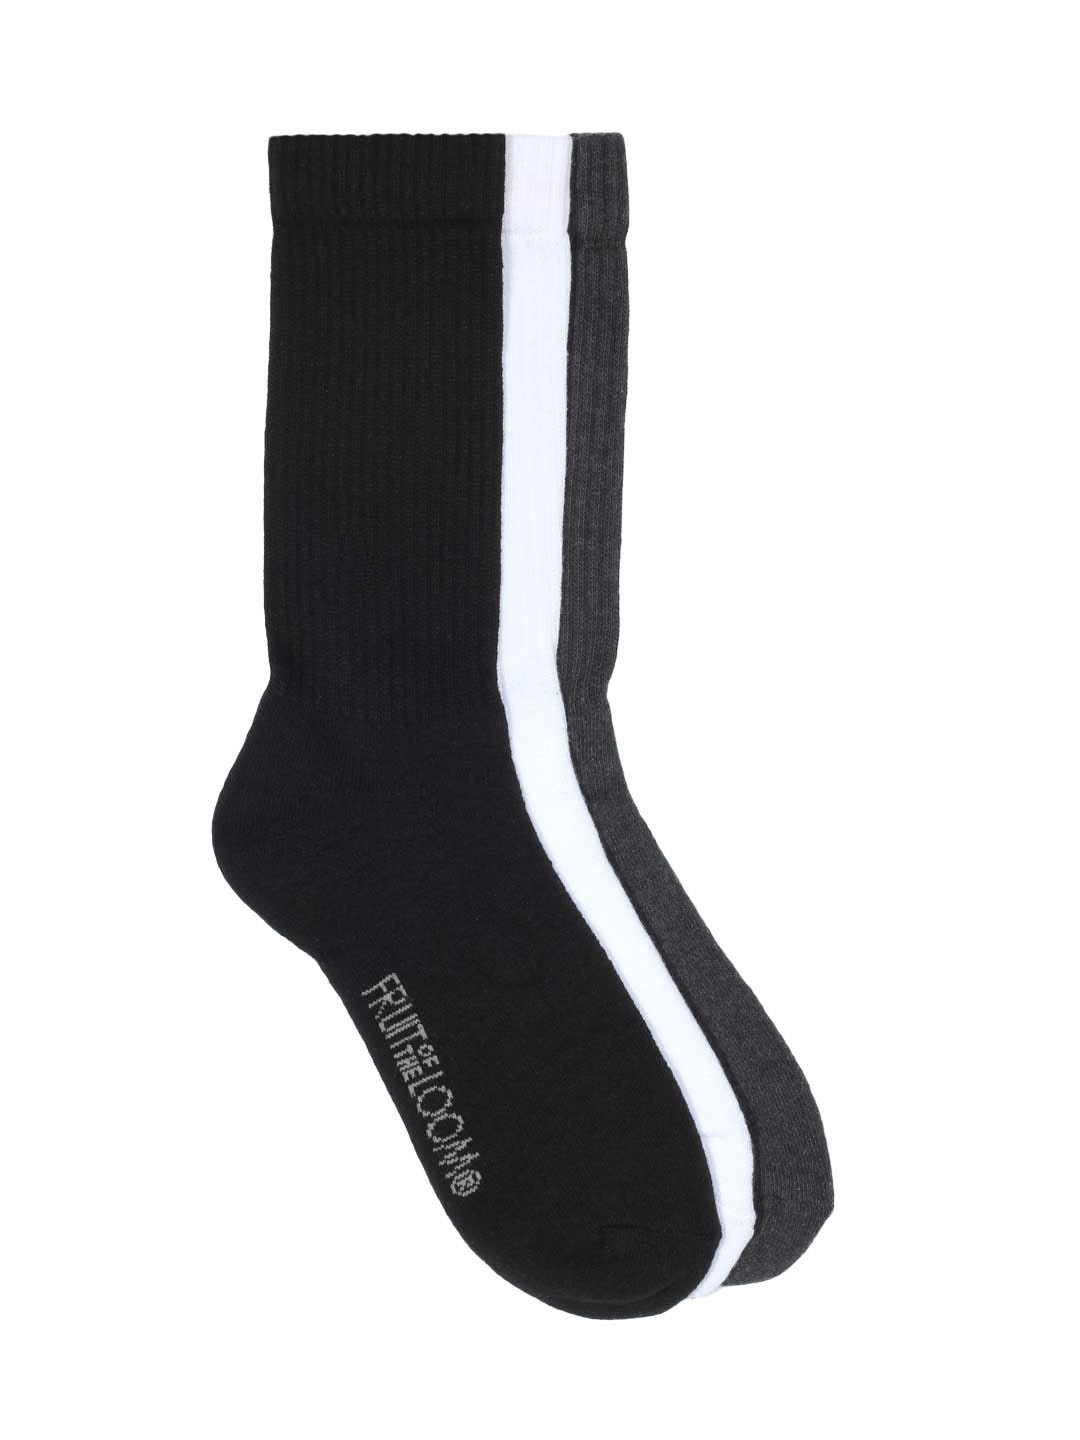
Fruit of the Loom Men Pack of Three Socks
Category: Accessories / Socks / Socks
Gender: Men
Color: White
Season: Summer 2016
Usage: Casual